Soldiers' Memorial

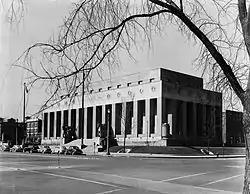
Soldiers' Memorial in St. Louis

The Soldiers Memorial Military Museum in downtown St. Louis, Missouri is a memorial and military museum, at 1315 Chestnut Street, owned by the City of St. Louis and operated by the Missouri Historical Society. Interior east and west wings contain display cases with military displays and memorabilia from World War I and subsequent American wars. The open-air central breezeway contains a massive black marble cenotaph upon which are engraved the names of all of St. Louis' war dead from the first world war.